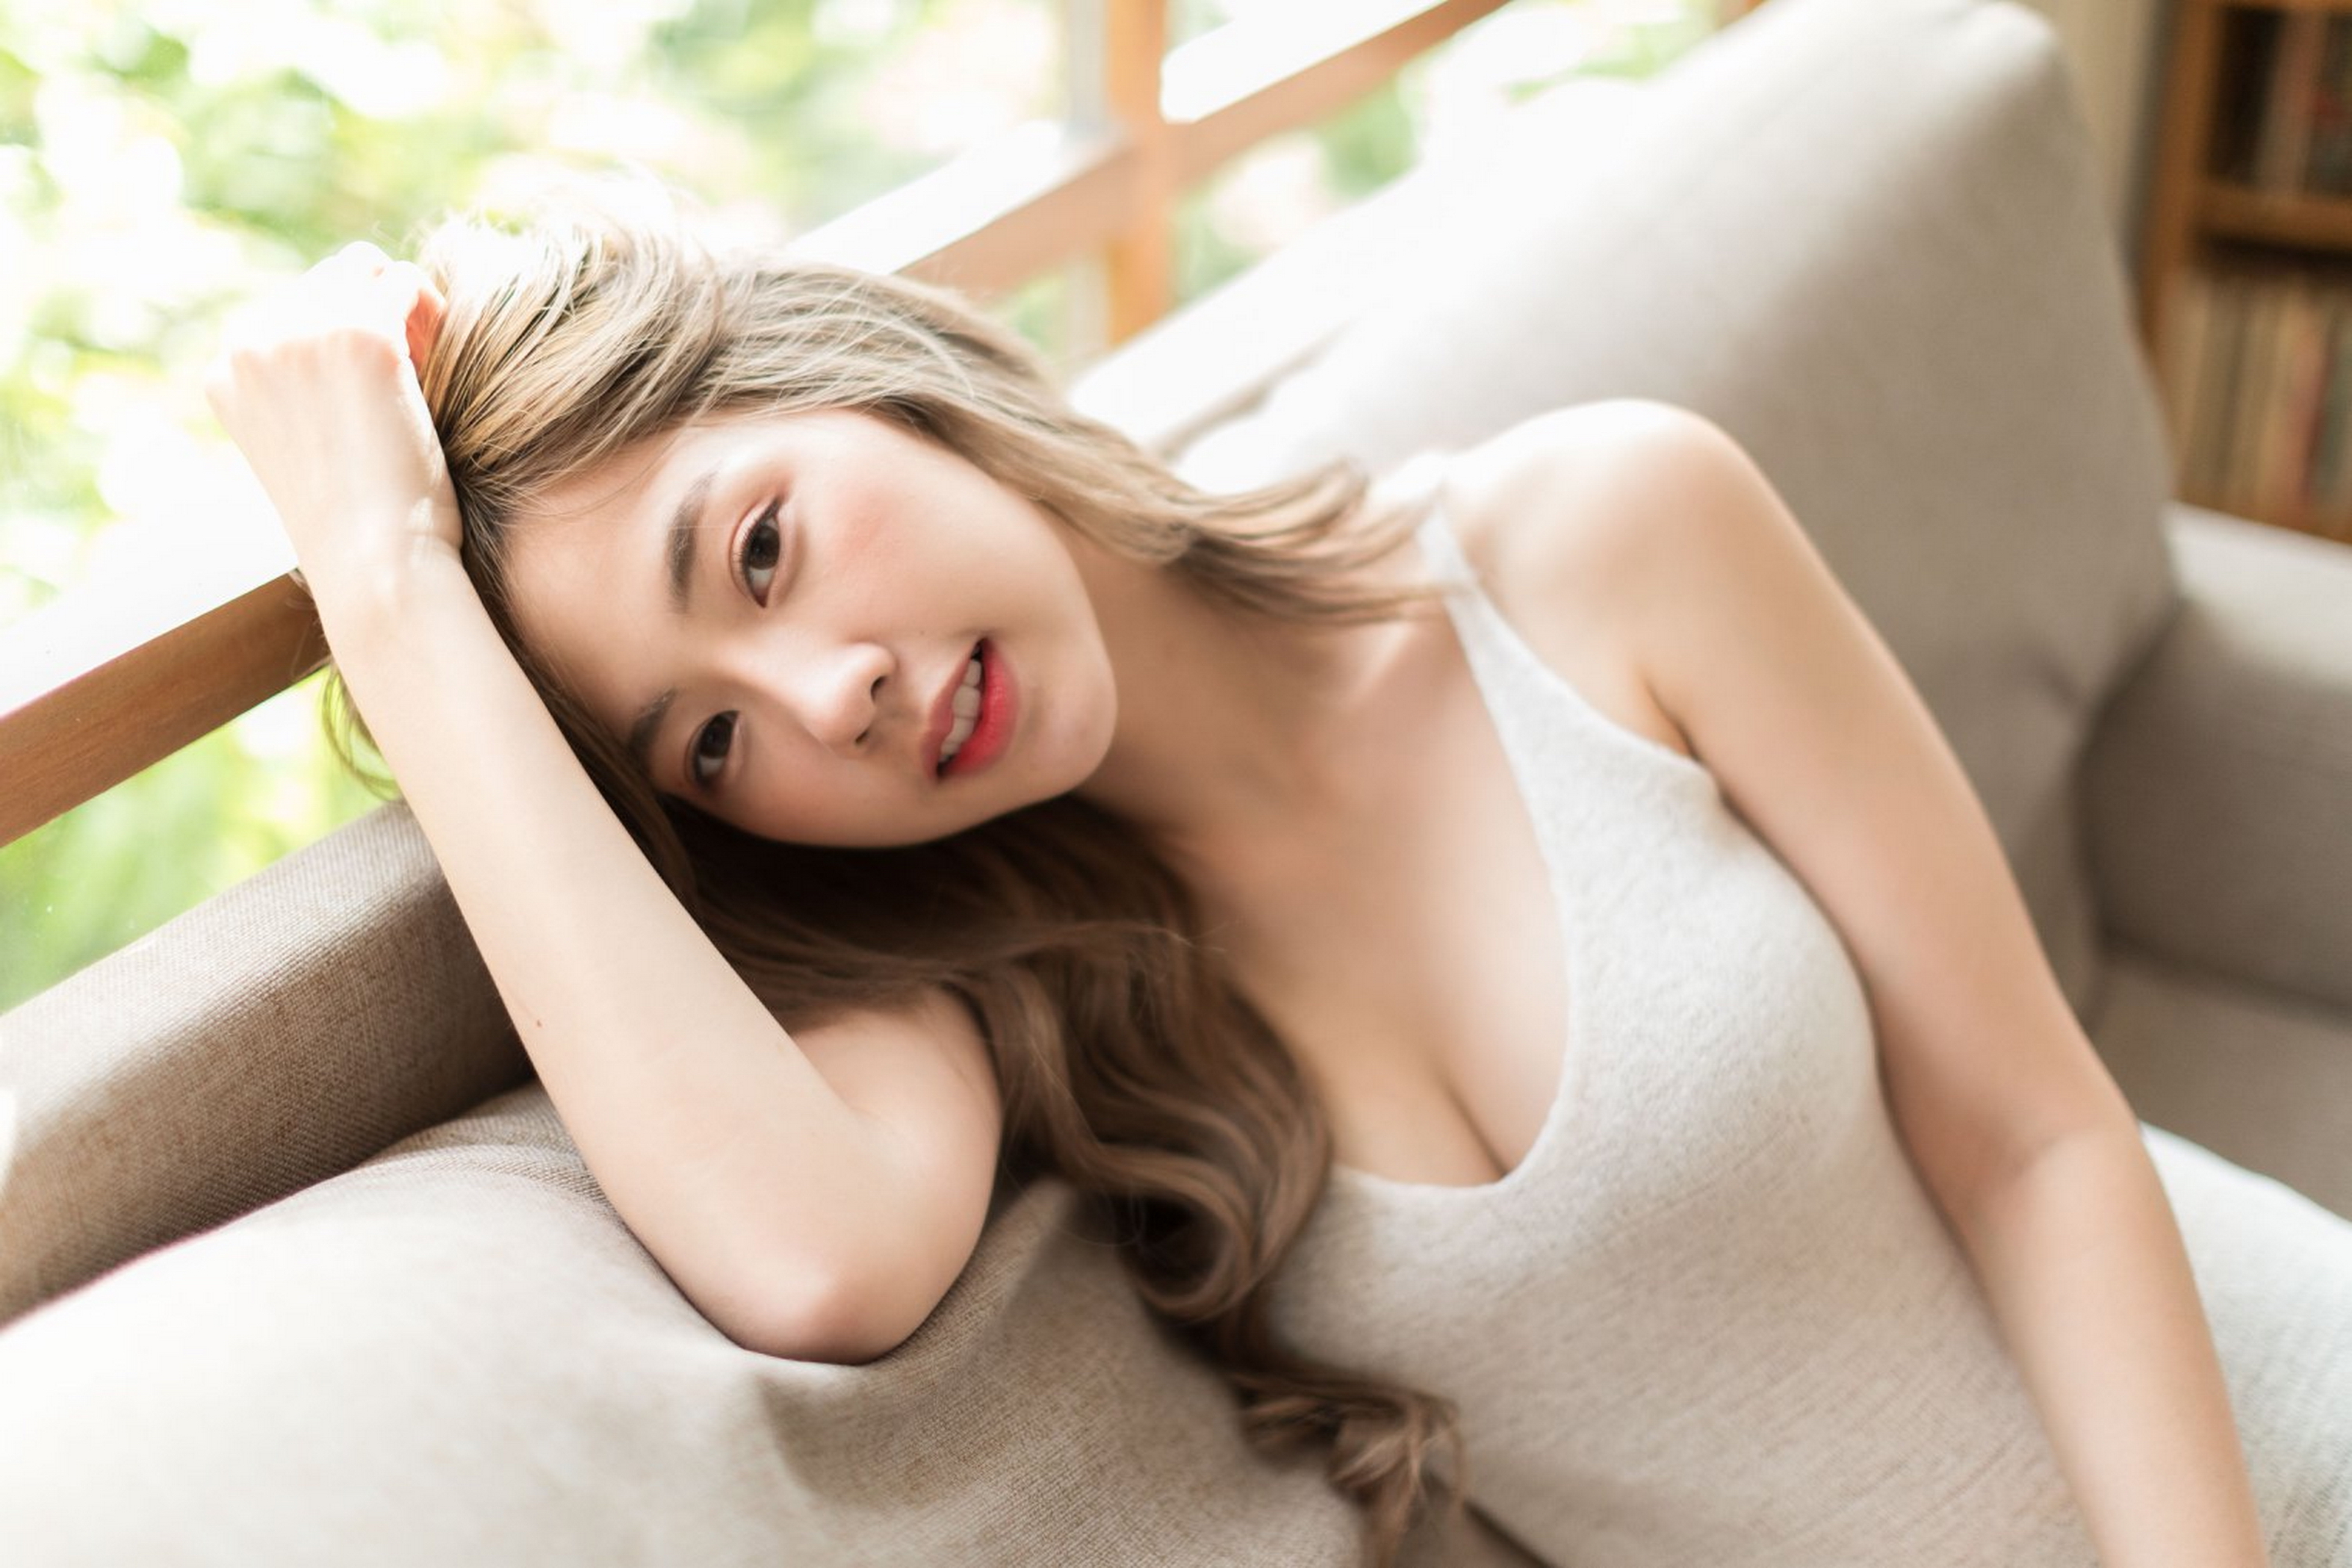
asian, girl, woman, wallpaper, sexy, models, photography, emotions, people, clothing, beauty, sweetness, portrait, skin, gravure idol, model, blond, leg, long hair, furniture, brown hair, neck, plant, japanese idol, chest, flesh